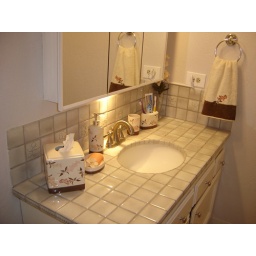
bathroom counter with under cabinet lighting